Autoimmune polyendocrine syndrome type 1

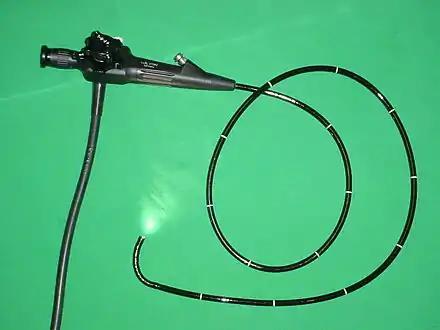
Endoscope

Diagnosis of APS-1 is based on a number of tests, including endoscopy, a CT scan, a biopsy (with histological testing), and serum endocrine autoantibody screening.